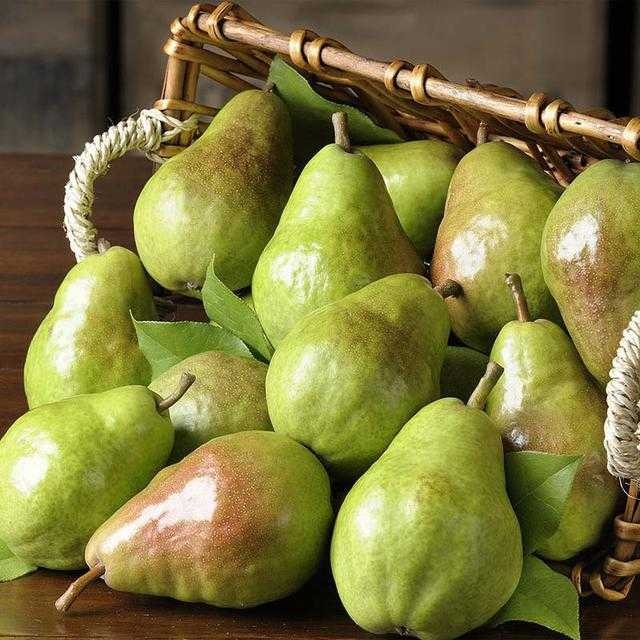
Label: Pear